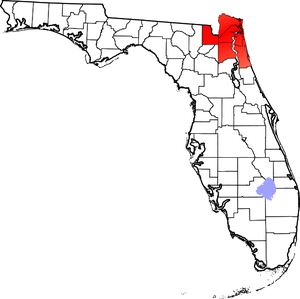
Cet article est une liste de certaines régions des États-Unis. De nombreuses régions sont définies par des lois ou des règlements du gouvernement fédéral, d'autres par une culture et une histoire partagées et d'autres par des facteurs économiques.